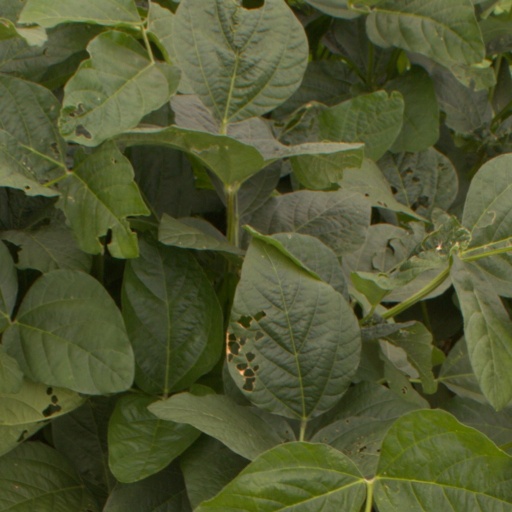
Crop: soybean